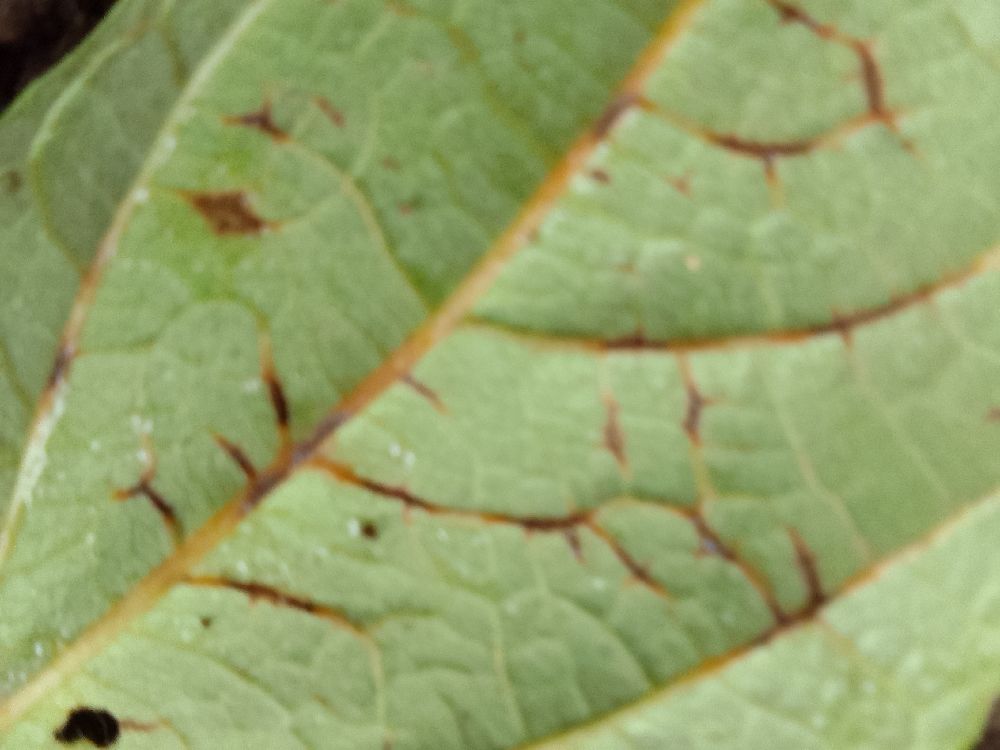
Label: anthracnose